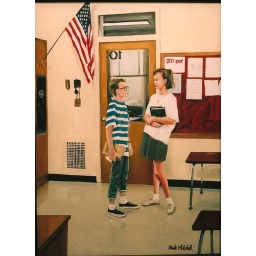
Junior High School, when boys stop thinking girls have cooties and develop romantic interests in them.